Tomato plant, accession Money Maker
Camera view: vertical (180 deg); turntable rotation: 30 degrees
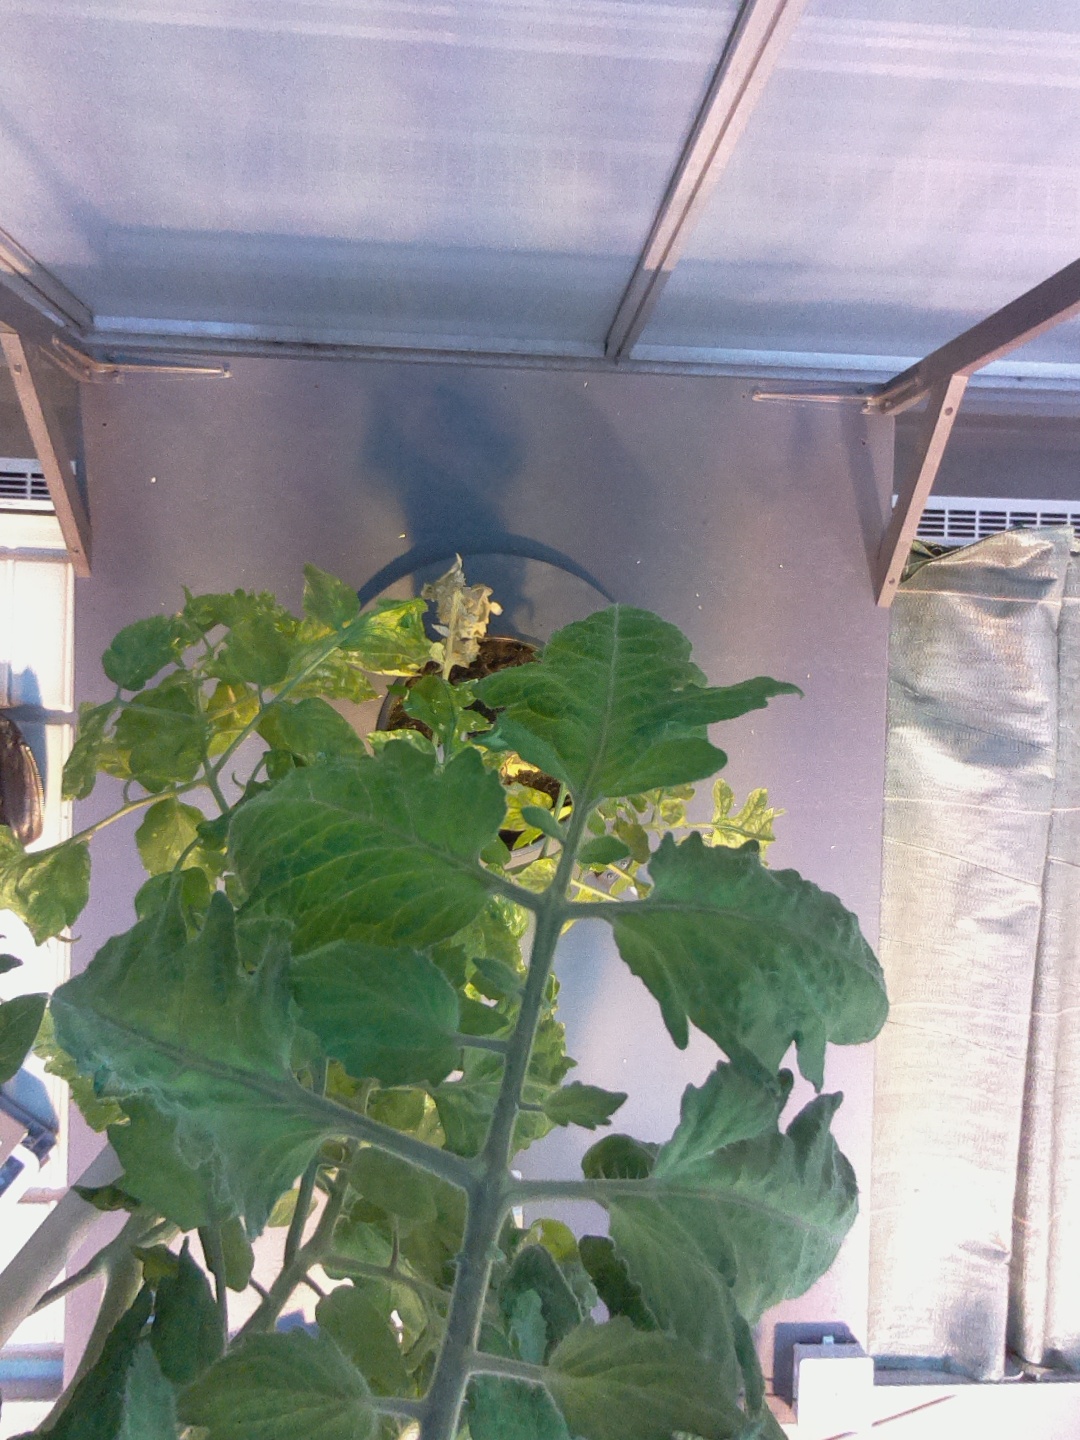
BBCH growth stage 73: 30%-40% of final fruit size